Yang County

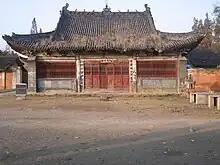
Imperial Palace Liangmasijue.

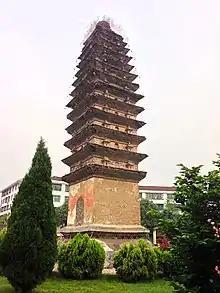
on 19 May 2013

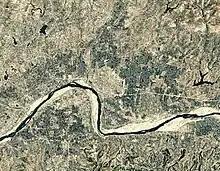
Satellite image of Yang County

The area of present-day Yang County has been inhabited for approximately 7,000 years, since the Neolithic period. The area belonged to the Liang dynasty.